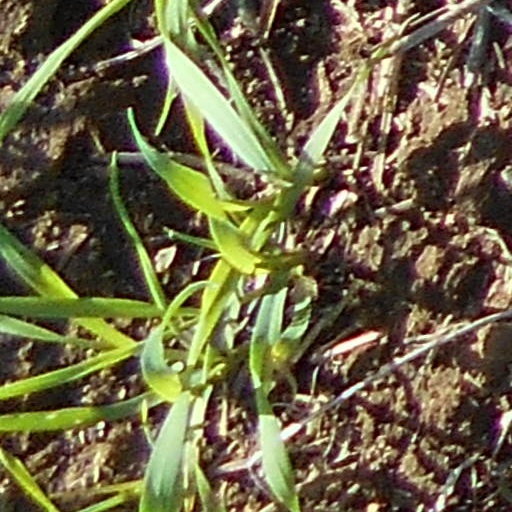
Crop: wheat